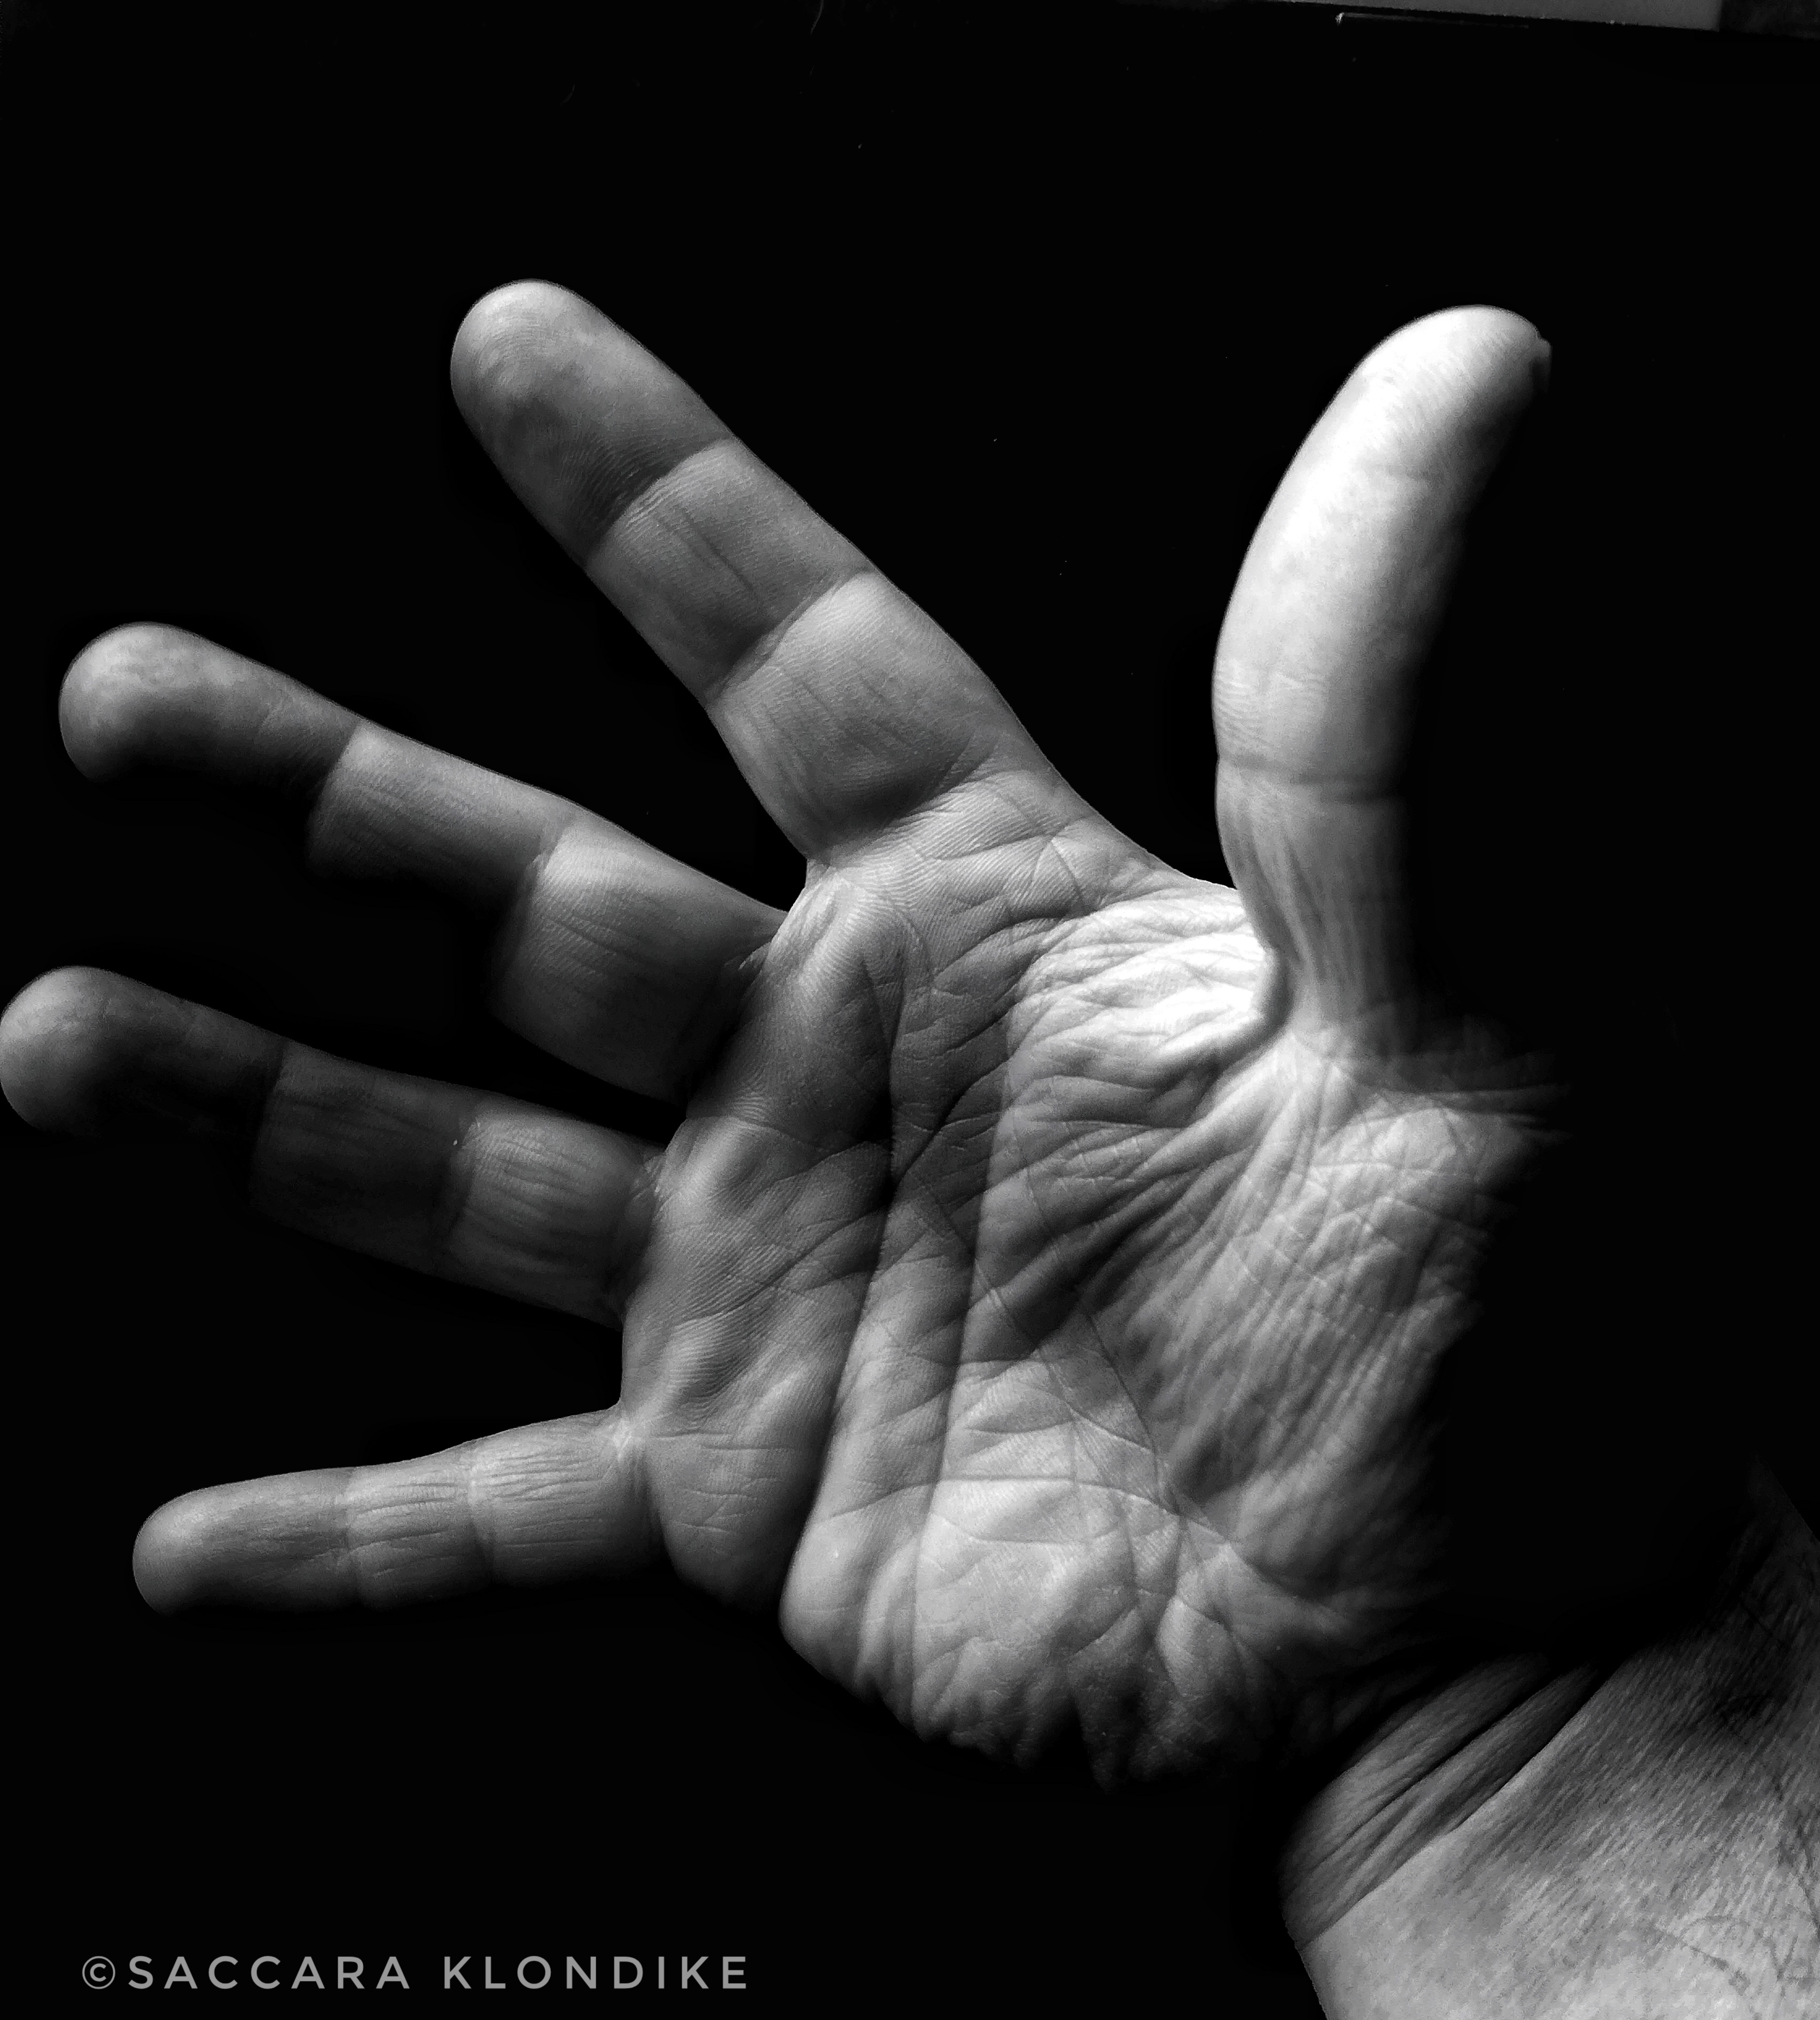
hand, finger, black and white, gesture, sign language, thumb, photography, stock photography, monochrome photography